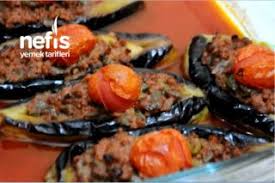
Yemek: karniyarik